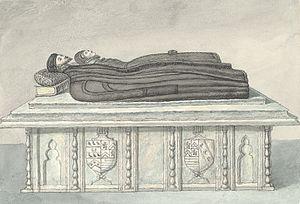
John Ingleby, né en 1749 et mort en 1808, est un peintre britannique d'origine galloise dont la spécialité était la peinture de petite dimension, notamment de paysages.